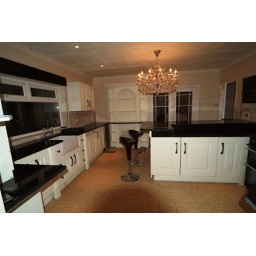
hand made kitchen by wall panelling looking at wine rack